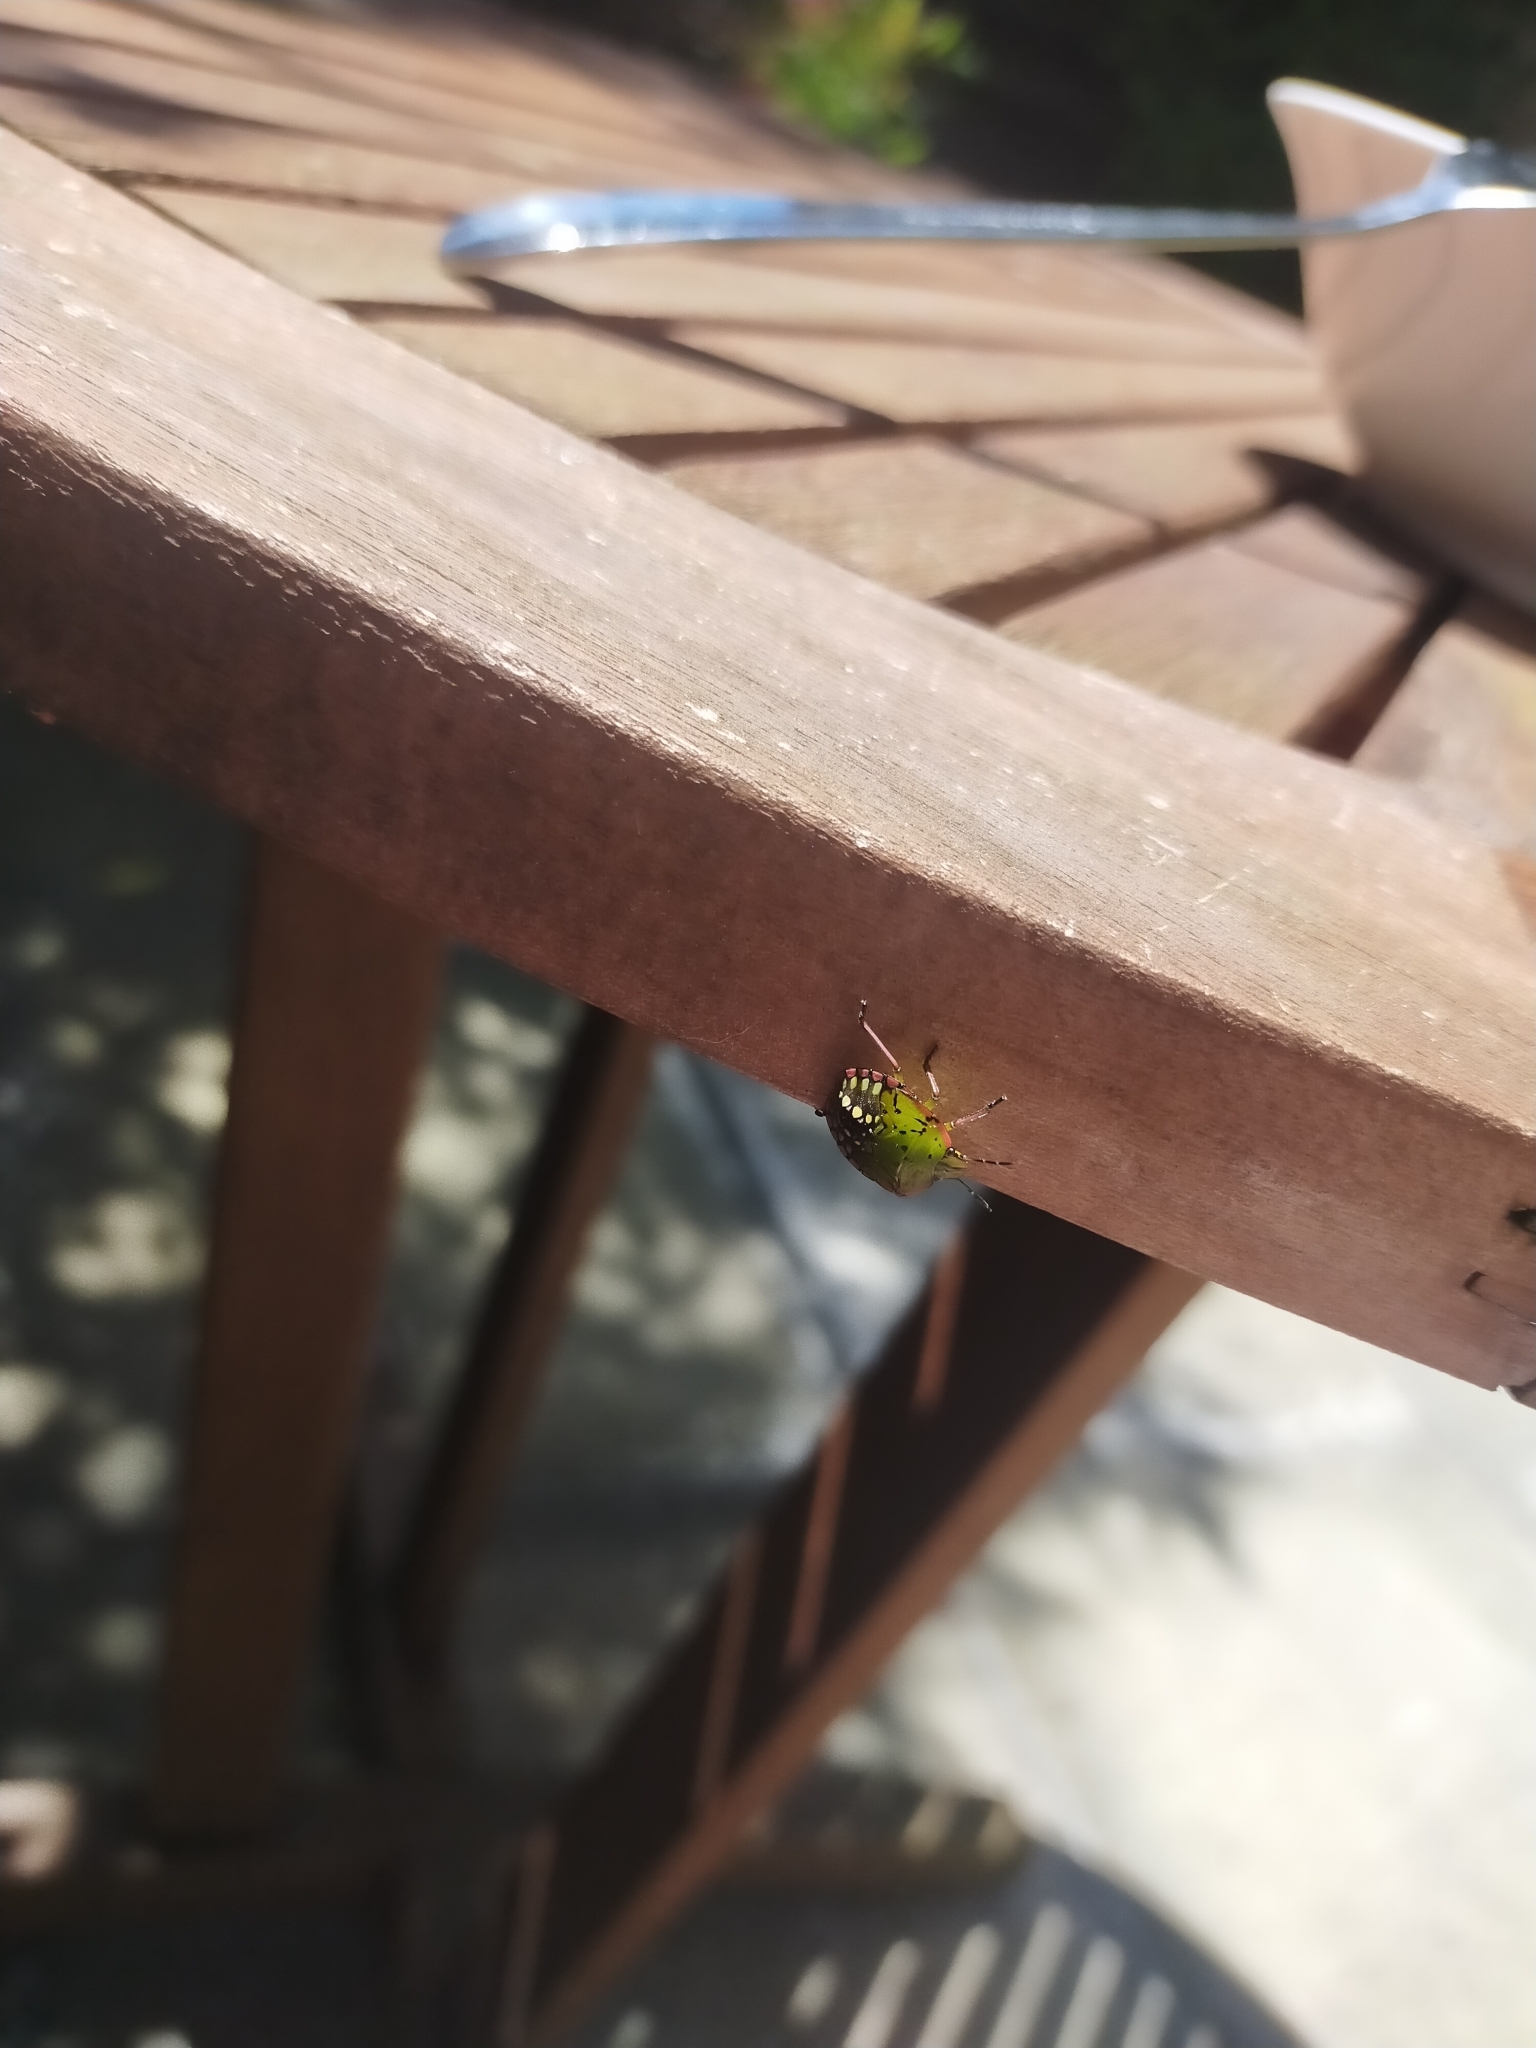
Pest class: stink_bug